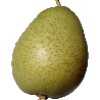
Label: Pear 1